Postmodernism

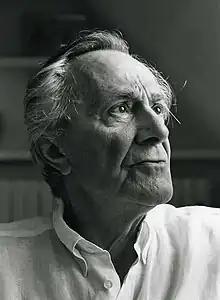
Philosopher Jean-François Lyotard, photo by Bracha L. Ettinger, 1995

Postmodern influence extends across all areas of music; its accessibility to a general audience requires an understanding of references, irony, and pastiche that varies widely between artists and their works. In popular music, Madonna, David Bowie, and Talking Heads have been singled out by critics and scholars as postmodern icons. The belief that art music – serious, classical music – holds higher cultural and technical value than folk and popular traditions, lost influence under postmodern analysis, as musical hybrids and crossovers attracted scholarly attention.